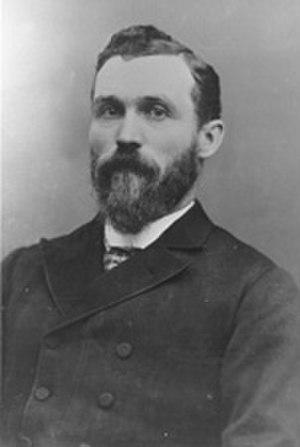
Cette page dresse la liste des sénateurs des États-Unis ayant représenté l'Idaho au congrès américain.